Choi Tae-woong

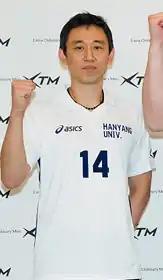
Choi Tae-woong in 2011

Choi Tae-woong (born 9 April 1976) is a South Korean volleyball player. He competed in the men's tournament at the 2000 Summer Olympics.